Mathias Broothaerts

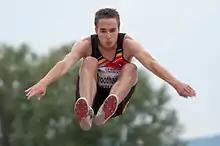
Broothaerts in 2013 at the European Athletics Junior Championships

In 2014 after strong showings at domestic and international competition Broothaerts qualified for the 2014 European Athletics Championships however he finished in 25th and was eliminated from competition. However after the competition Broothaerts thanked his fans for the support and vowed he would return better.